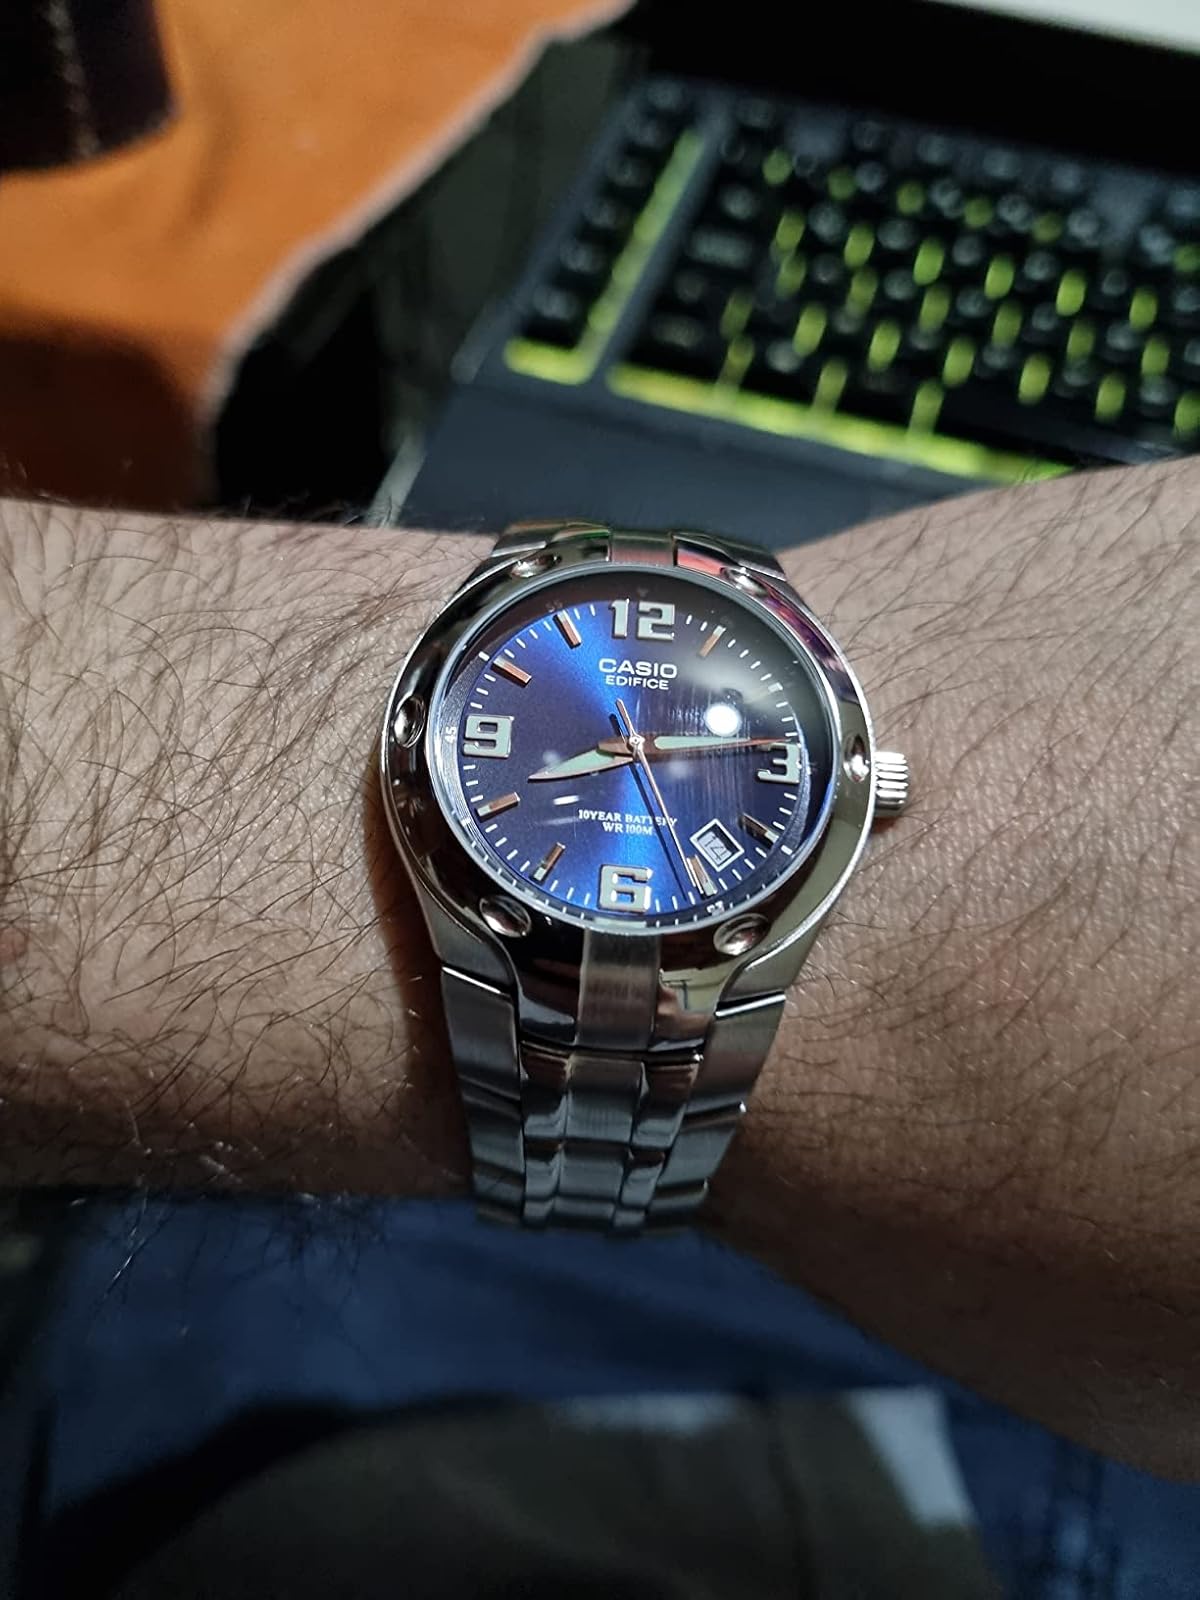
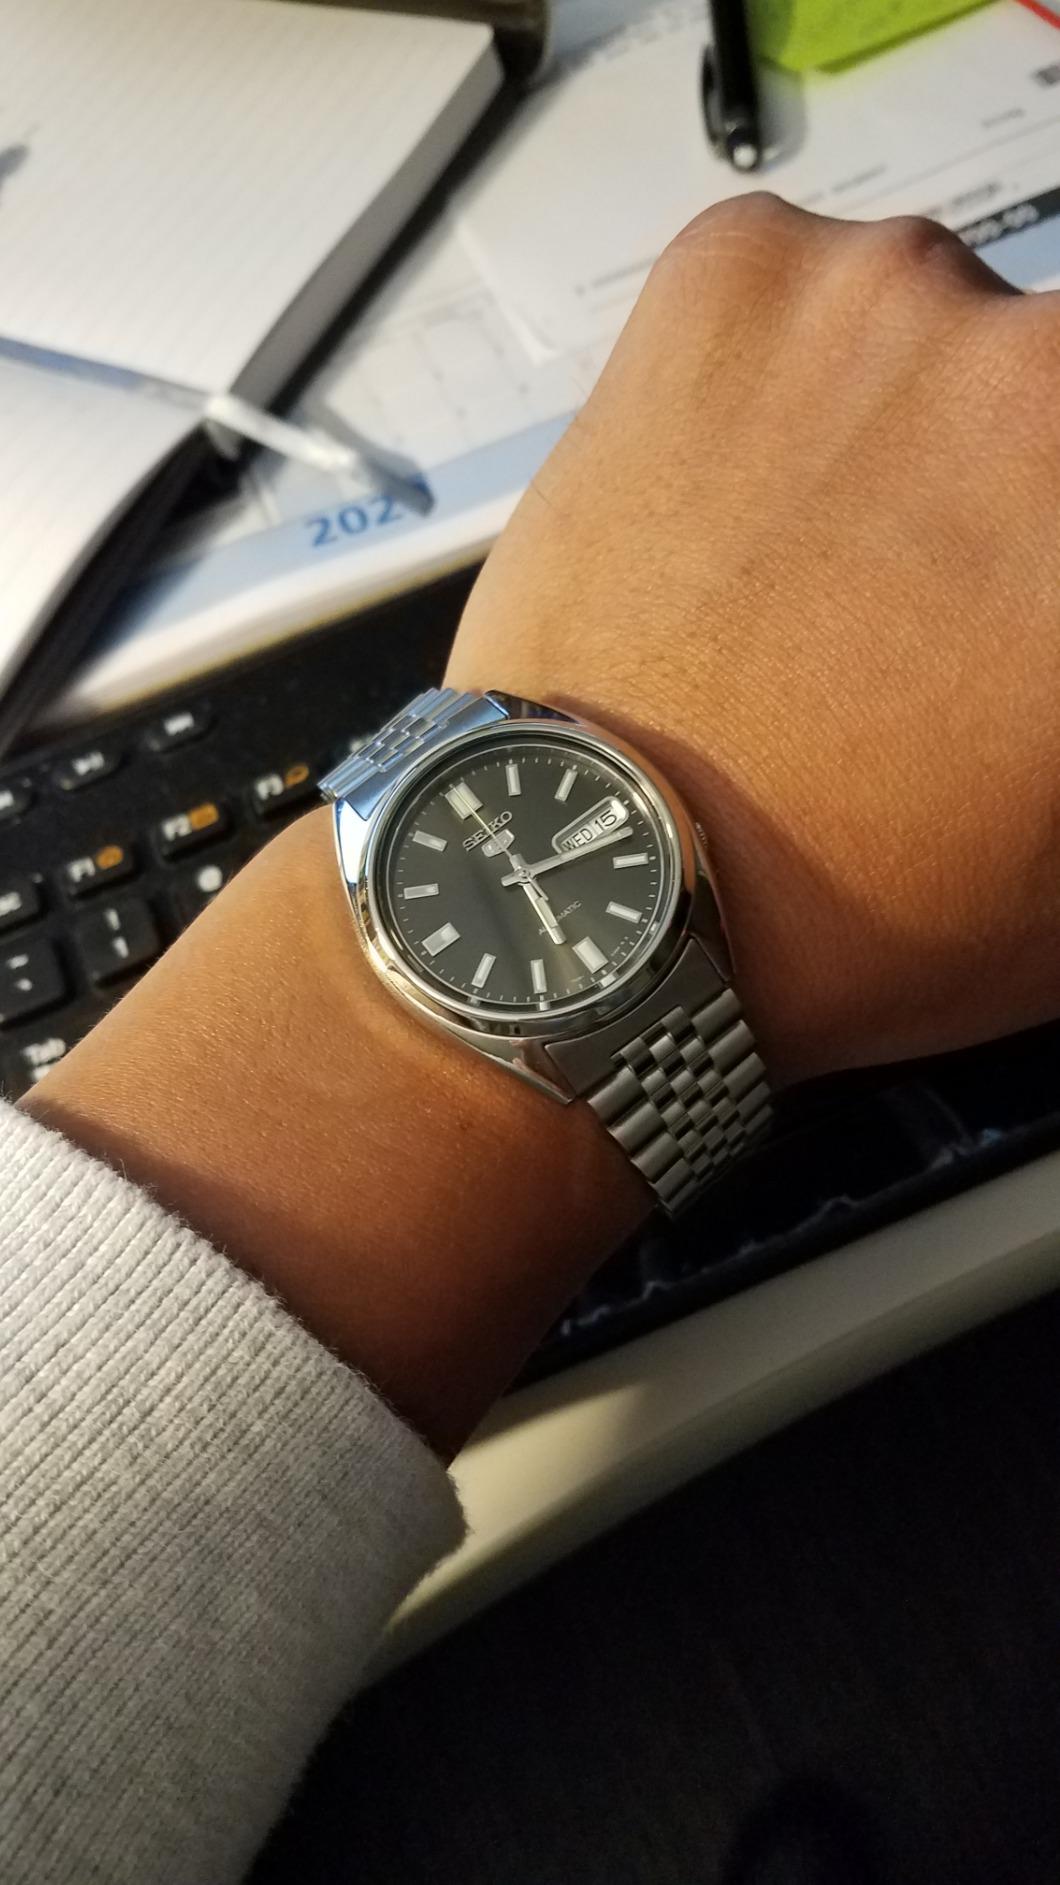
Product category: accessories_watch
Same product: no